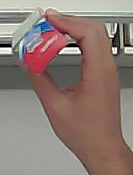
Product: colgate_toothpaste